Project Mogul

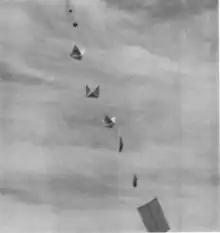
A Project Mogul array

Project Mogul (sometimes referred to as Operation Mogul) was a top secret project by the US Army Air Forces involving microphones flown on high-altitude balloons, whose primary purpose was long-distance detection of sound waves generated by Soviet atomic bomb tests.